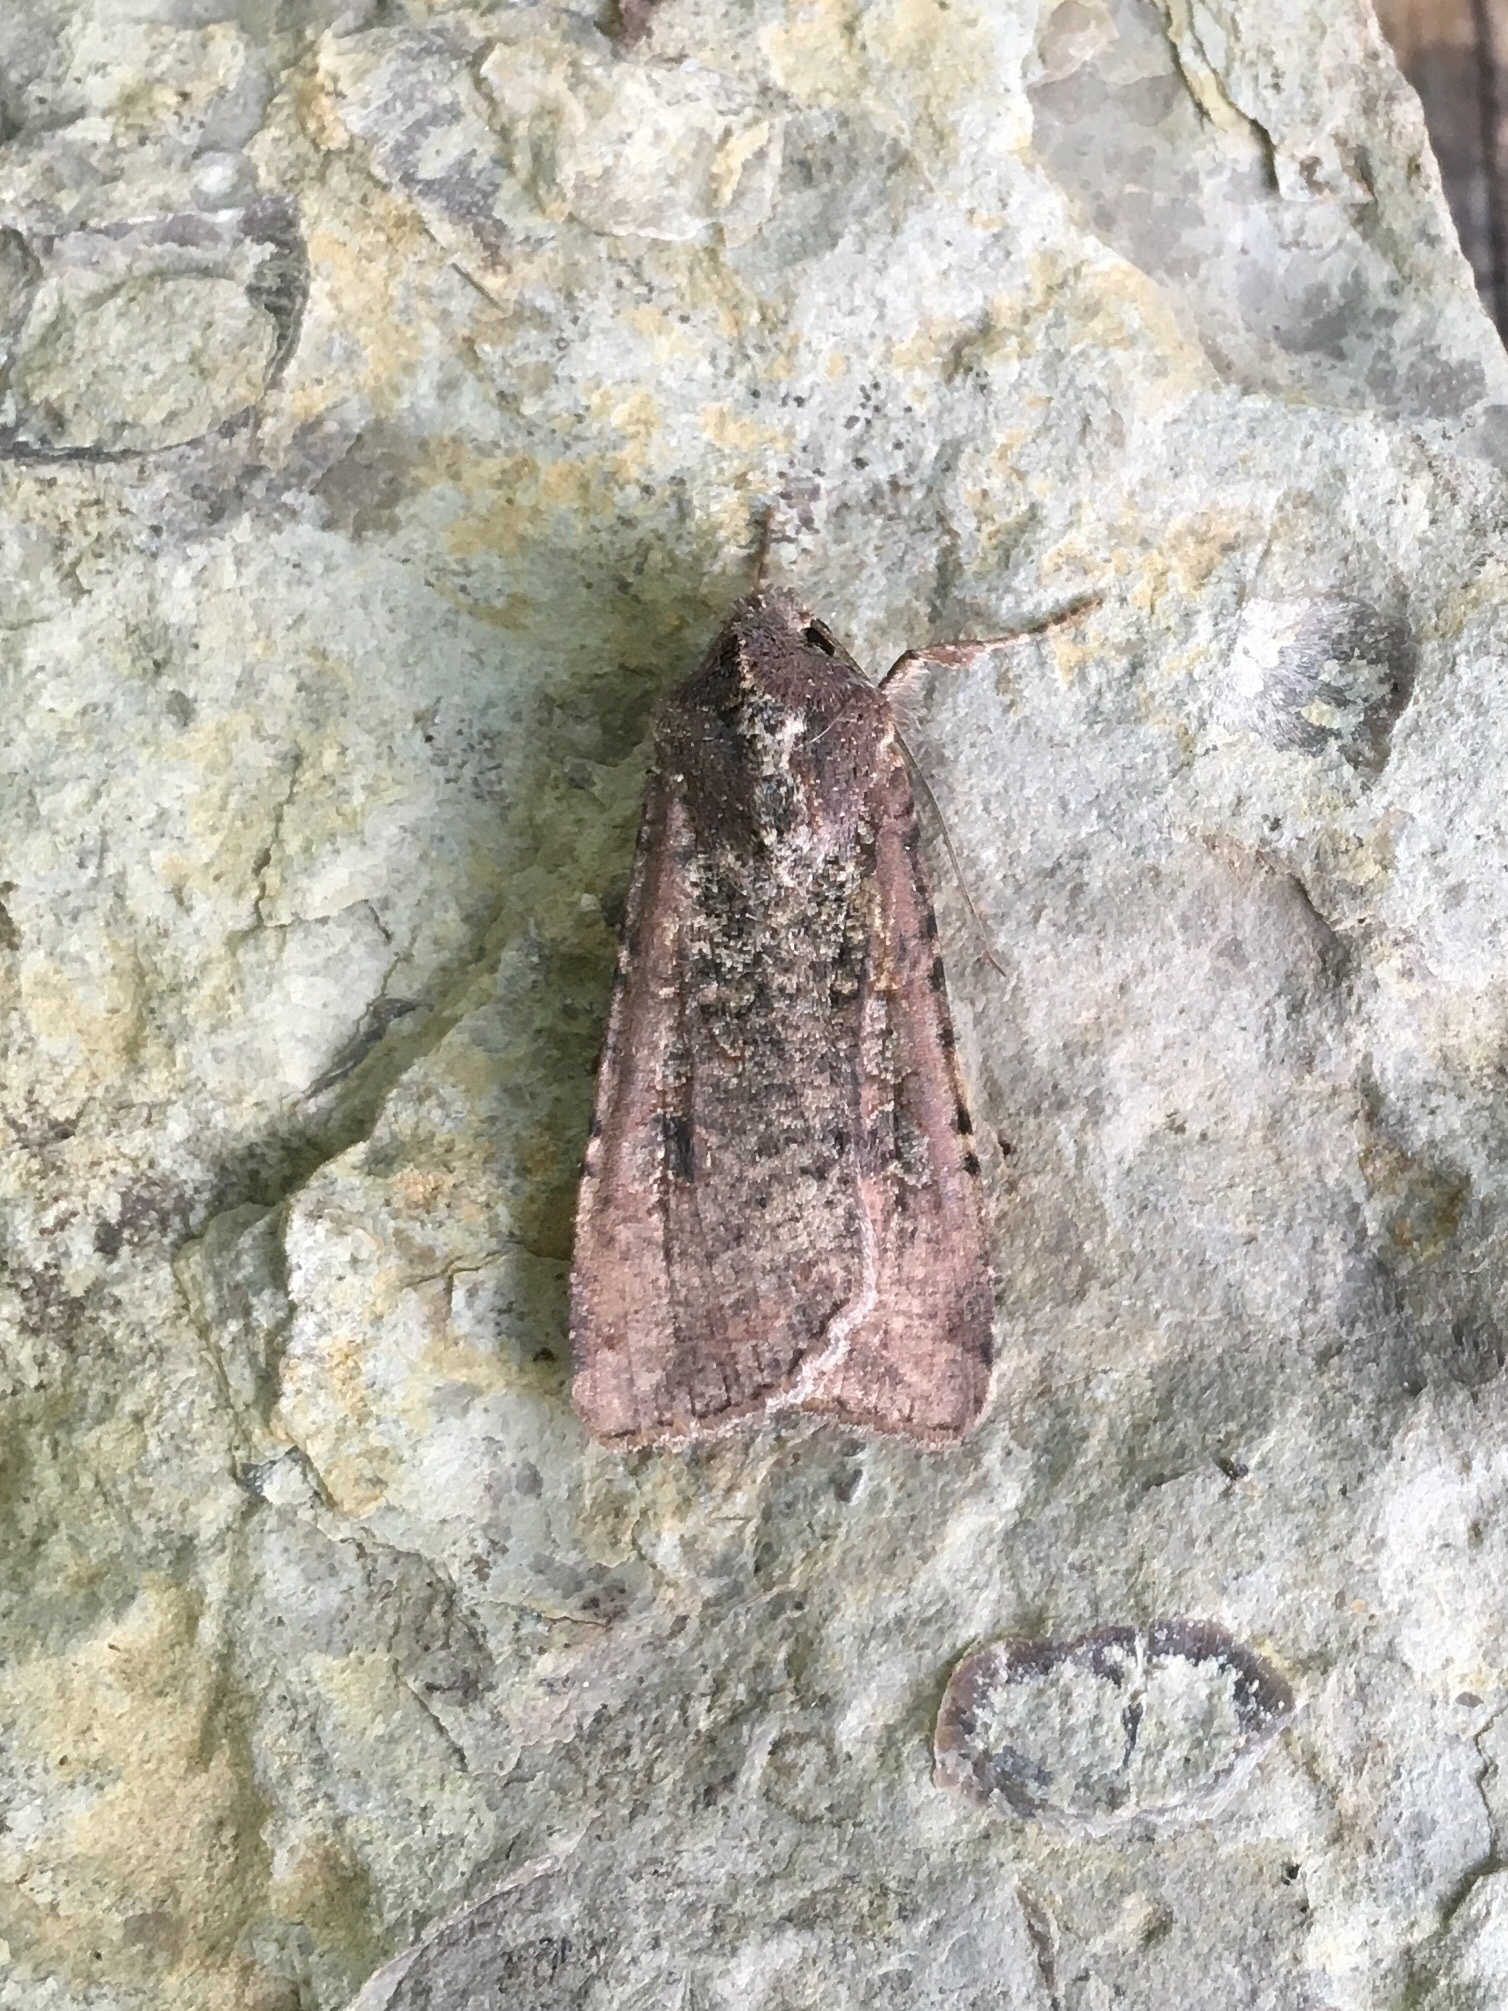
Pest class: cutworms